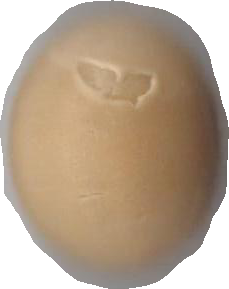
Variety: Grobogan